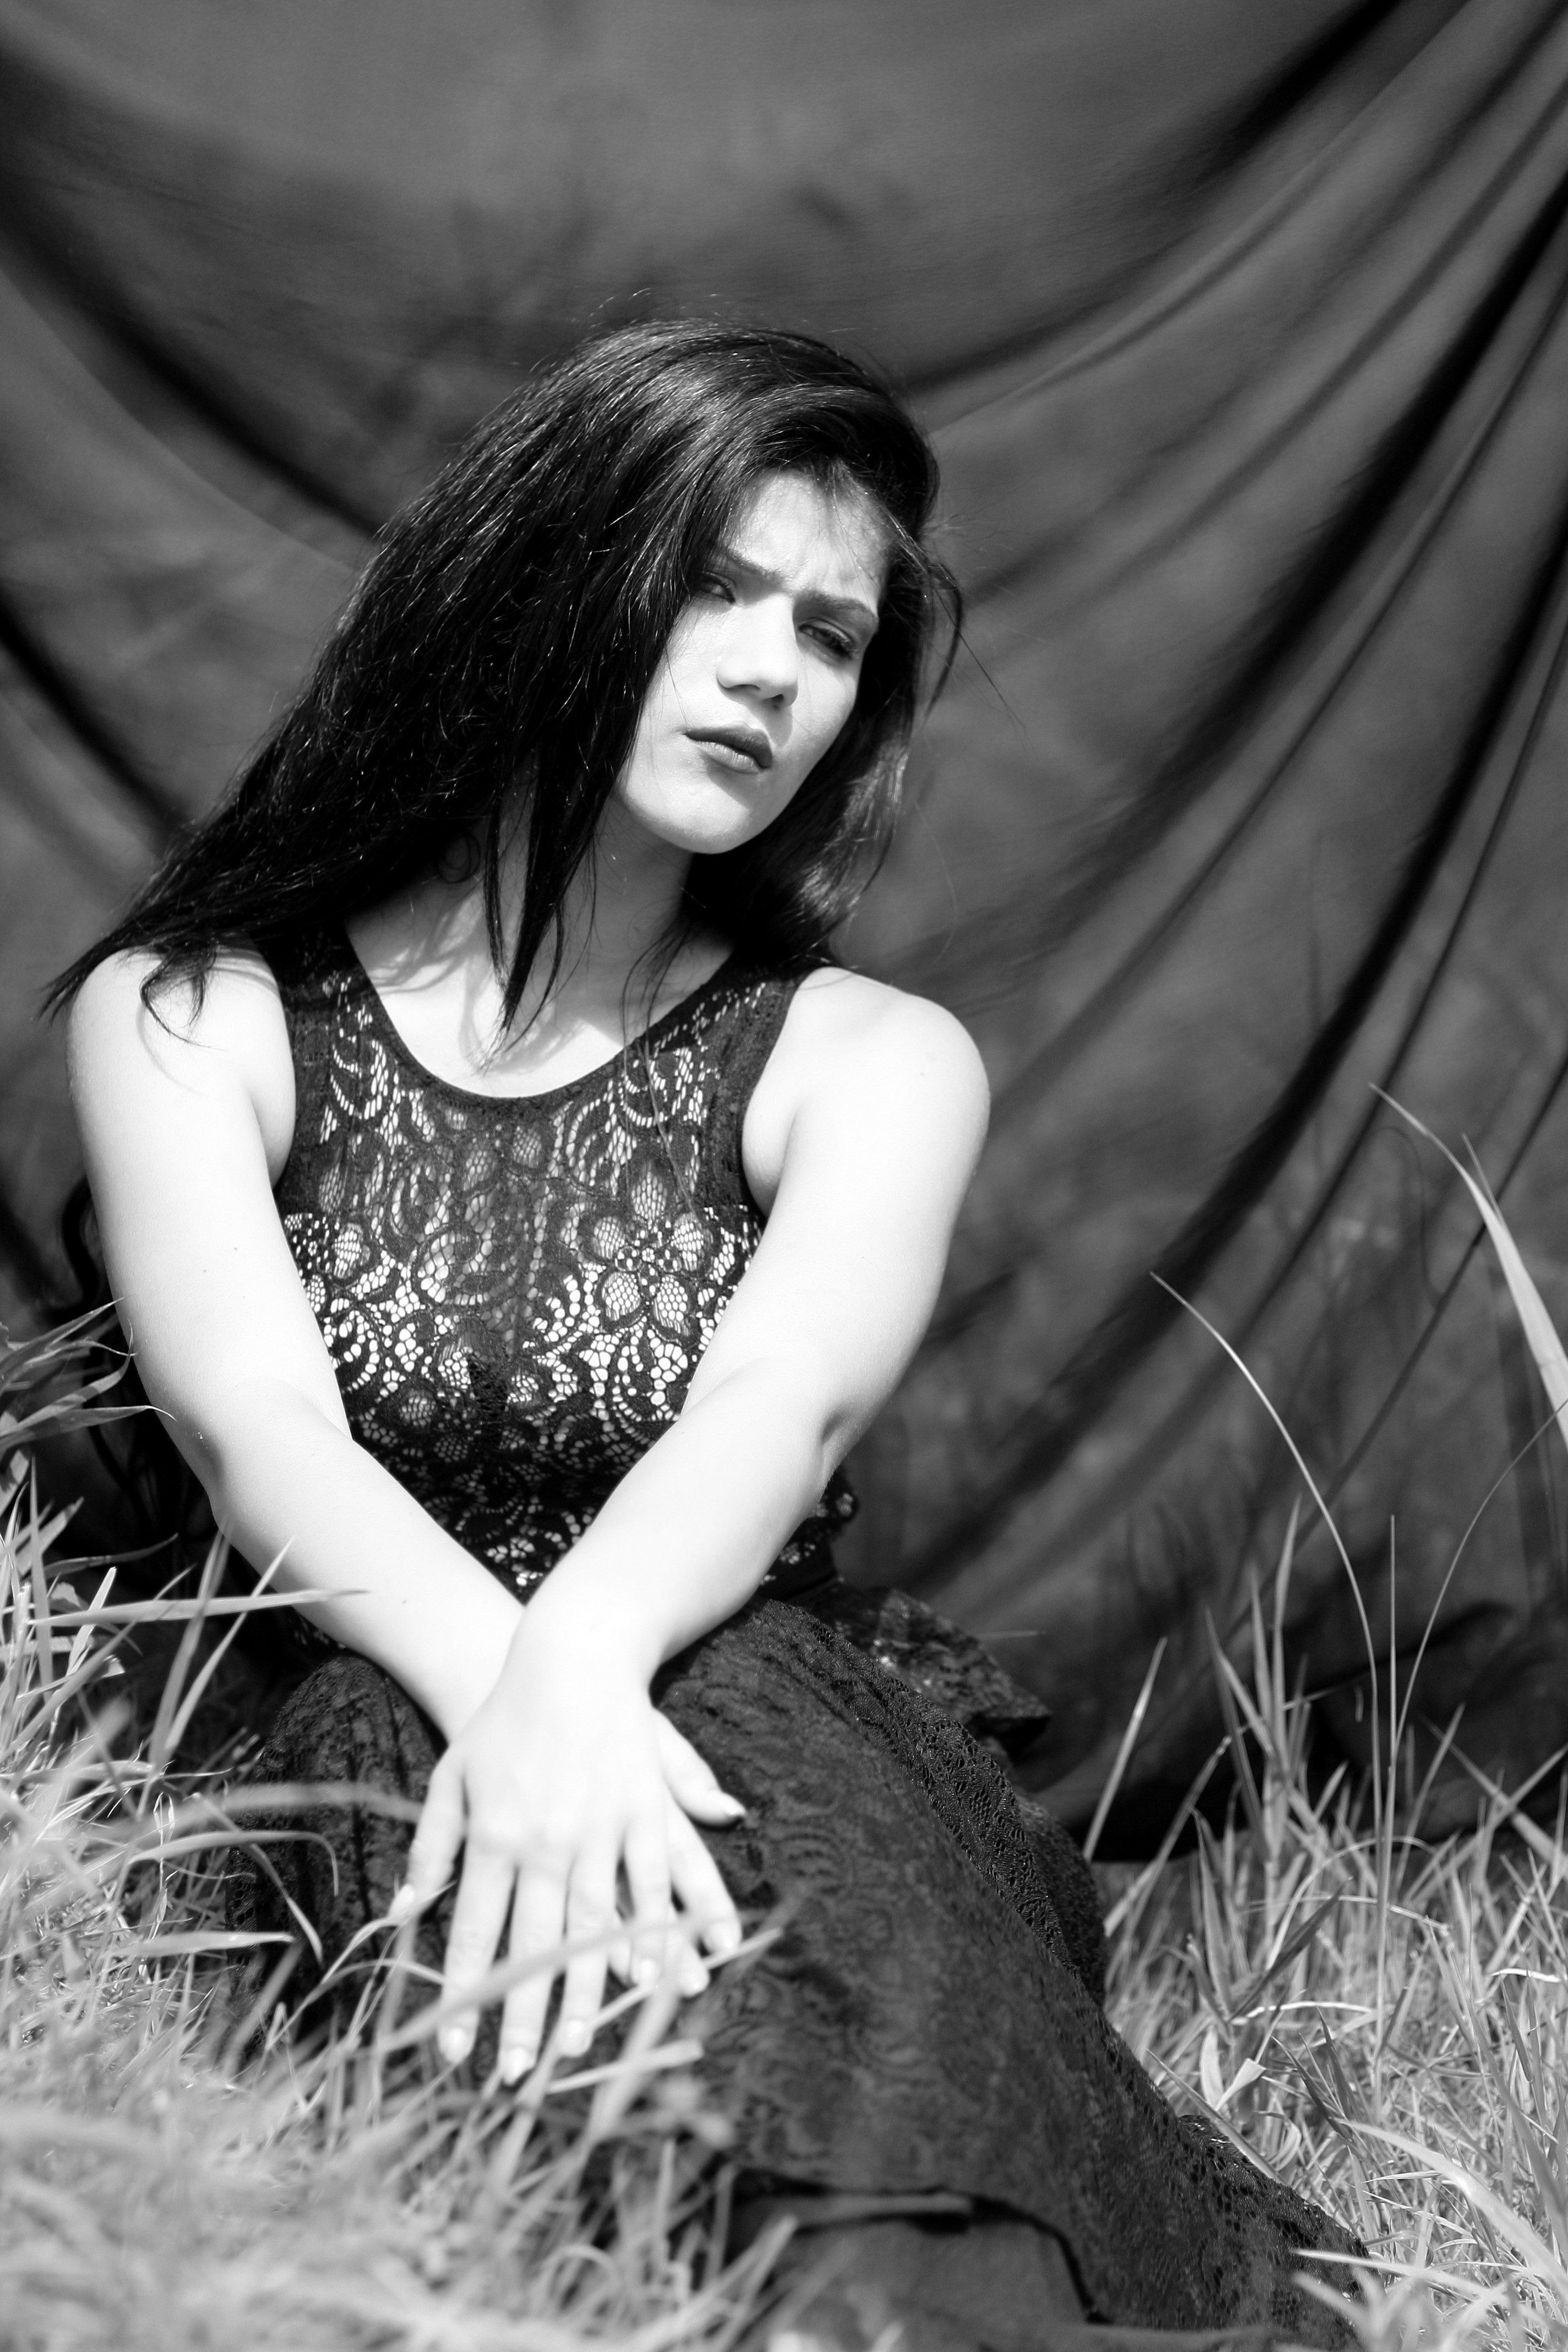
person, black and white, girl, woman, white, photography, brunette, portrait, model, sitting, black, monochrome, lady, long hair, dress, photograph, beauty, emotion, photo shoot, monochrome photography, portrait photography, human positions, art model